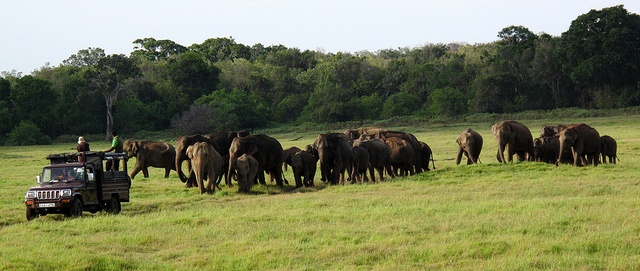
a group of animals that are running in a field
Several elephants are in this grassy field being toured by a utility vehicle.
A truck driving in front of a herd of elephants.
A truck parked in a large green field with a herd of elephants nearby.
A herd of elephants in a grassy area next to a truck.